Andrew Johnston Big Scrub Nature Reserve

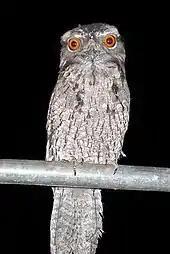
Marbled frogmouth

The Reserve's red-brown soil is derived from a basaltic flow from the nearby Mount Warning, and later volcanic flows from the Nightcap Range. Average annual rainfall at Lismore is .